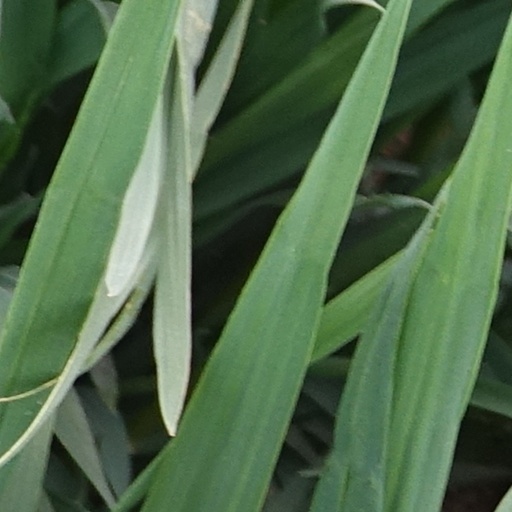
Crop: wheat